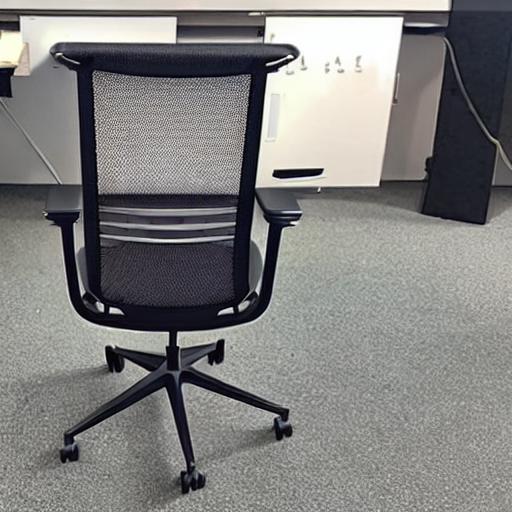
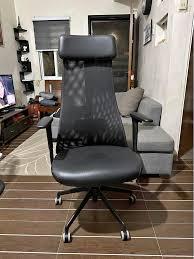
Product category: items_chair
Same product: no